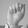
ASL letter: A